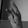
ASL letter: K